Darrell Hogan

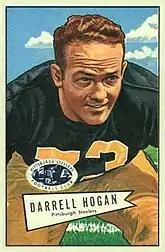
Hogan on a 1952 Bowman football card

Darrell Trayler Hogan (July 2, 1926 – April 6, 2016) was an American professional football player who played five seasons with the Pittsburgh Steelers of the National Football League (NFL). He played college football at Baylor University and Trinity University. He earned All-Pro honors as an undrafted rookie in 1949.